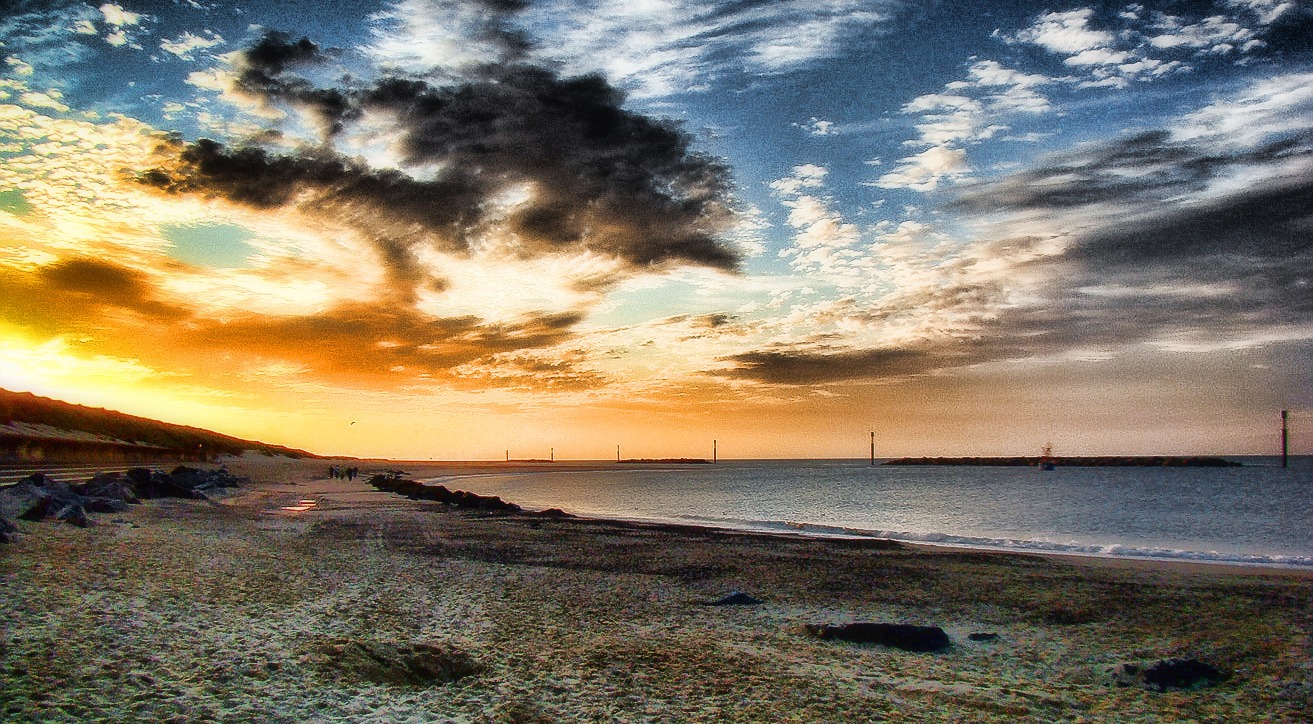
beach, sea, coast, nature, sand, ocean, horizon, cloud, sky, sun, sunrise, sunset, sunlight, morning, shore, wave, dawn, dusk, evening, orange, reflection, lighting, meteorological phenomenon, wind wave